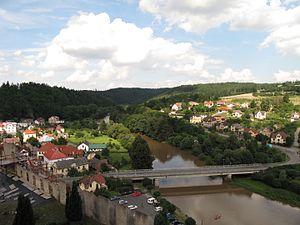
Český Šternberk est un bourg du district de Benešov, dans la région de Bohême-Centrale, en République tchèque. Sa population s'élevait à 166 habitants en 2020.